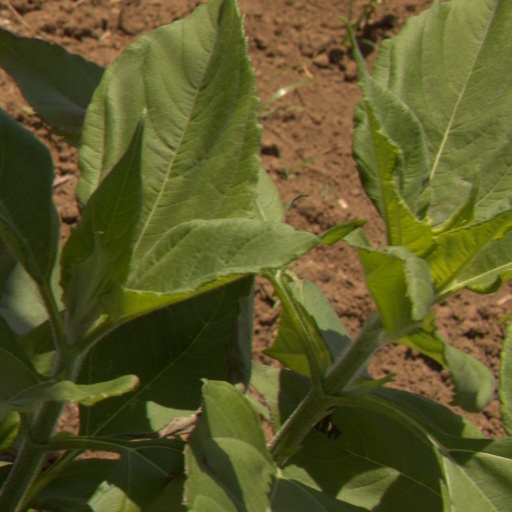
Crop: Jerusalem artichoke